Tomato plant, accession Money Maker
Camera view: vertical (180 deg); turntable rotation: 0 degrees
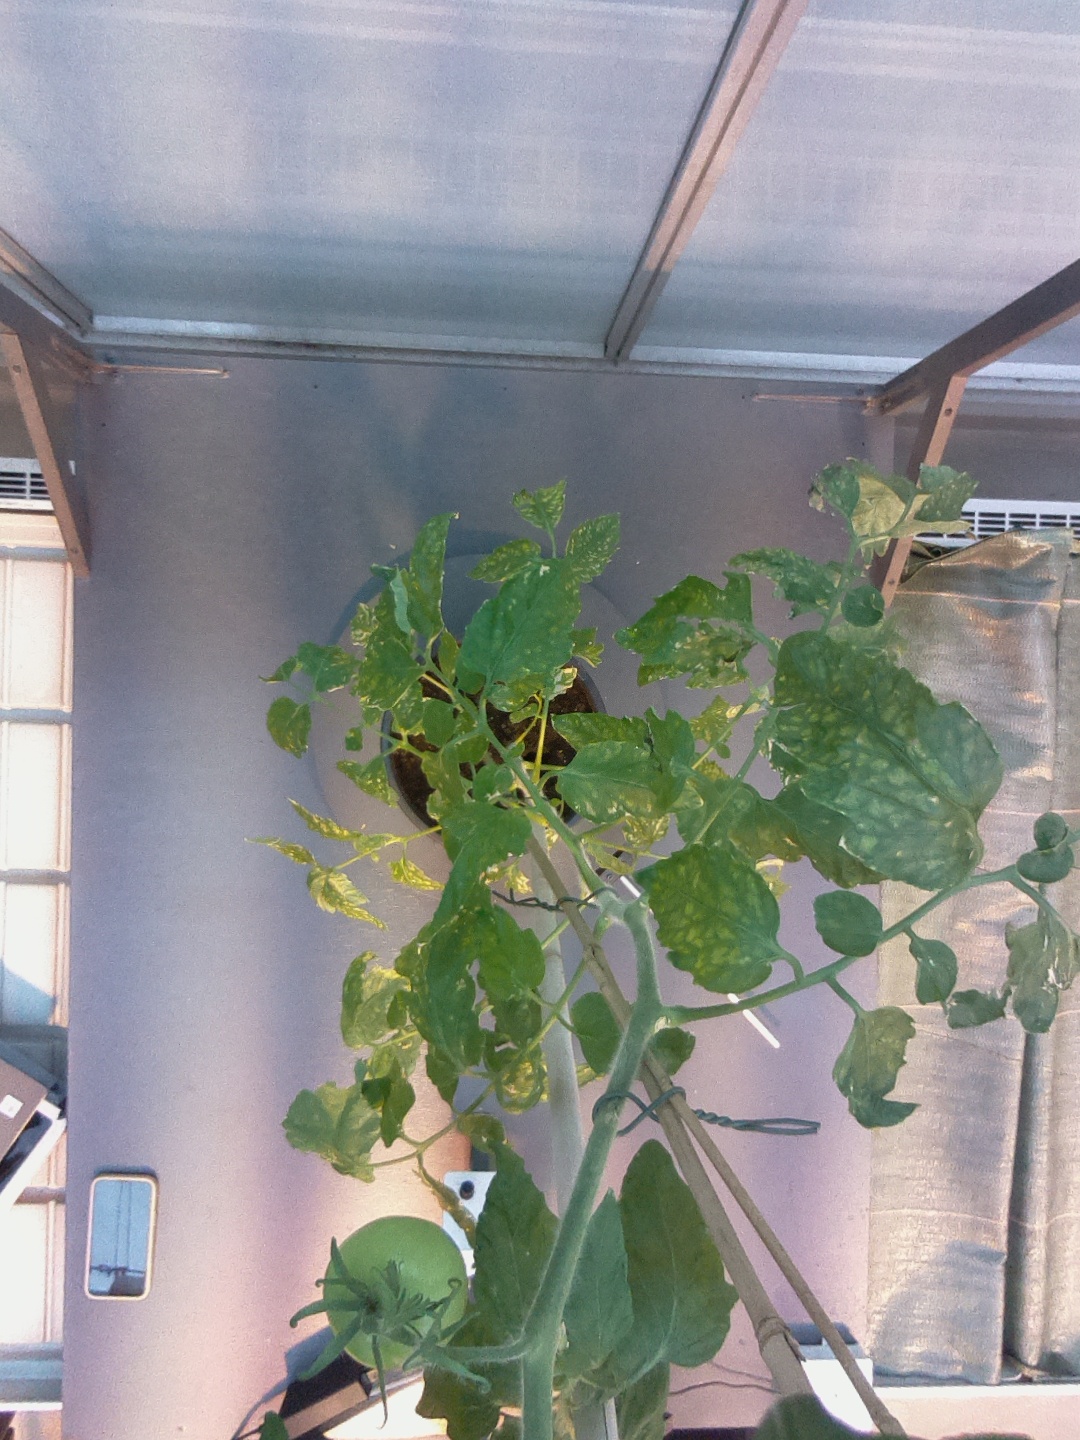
BBCH growth stage 73: 30%-40% of final fruit size